Union School (St. Johns, Michigan)

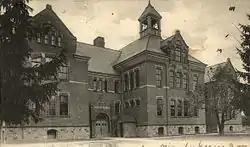

The Union School, also known a Central Elementary School, was an educational building located in St. Johns, Michigan. It was designated a Michigan State Historic Site and listed on the National Register of Historic Places in 1980. The school building has been replaced by a housing development.